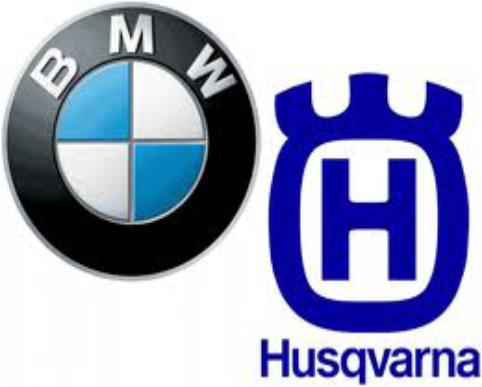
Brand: Husqvarna-2
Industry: Transportation